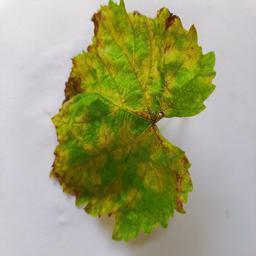
Label: Downy Mildew